Marika Popowicz-Drapała

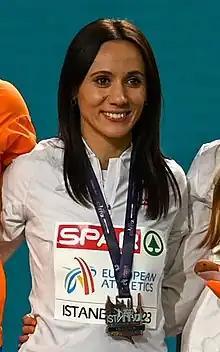
Popowicz-Drapała in 2023

Marika Popowicz-Drapała (born 28 April 1988) is a Polish track and field sprinter. She won bronze medals in the 100 metres and 200 metres at the 2009 European Under-23 Championships. Popowicz-Drapała earned several major medals as part of Poland's women's relays (mostly 4 x 100 metres relays).